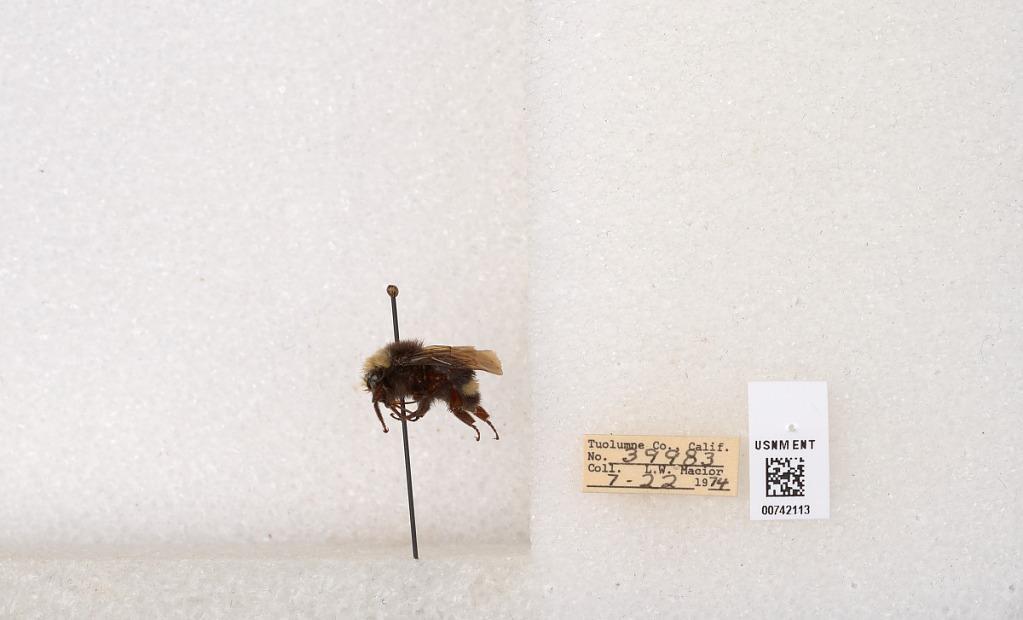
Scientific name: Bombus (Pyrobombus) vosnesenskii Radoszkowski
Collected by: L. Macior
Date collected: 1974-7-22
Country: United States
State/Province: California
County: Tuolumne
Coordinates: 37.9712, -120.228